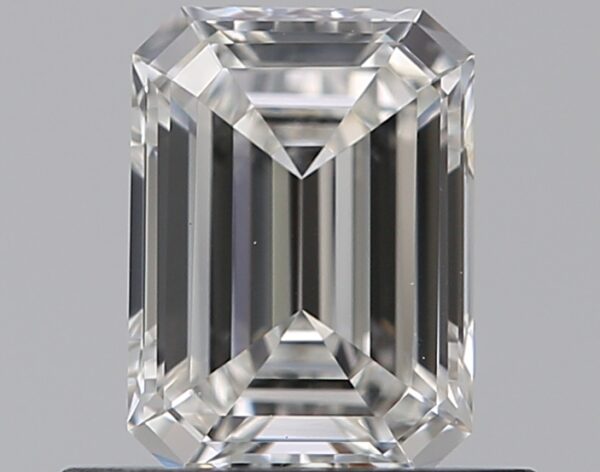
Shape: emerald
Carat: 0.57
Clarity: VS2
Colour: G
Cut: EX
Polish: EX
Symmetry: VG
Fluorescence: N
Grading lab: GIA
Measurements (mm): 5.85 x 4.28 x 2.47